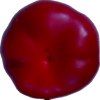
Label: red_pepper